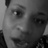
Emotion: surprise